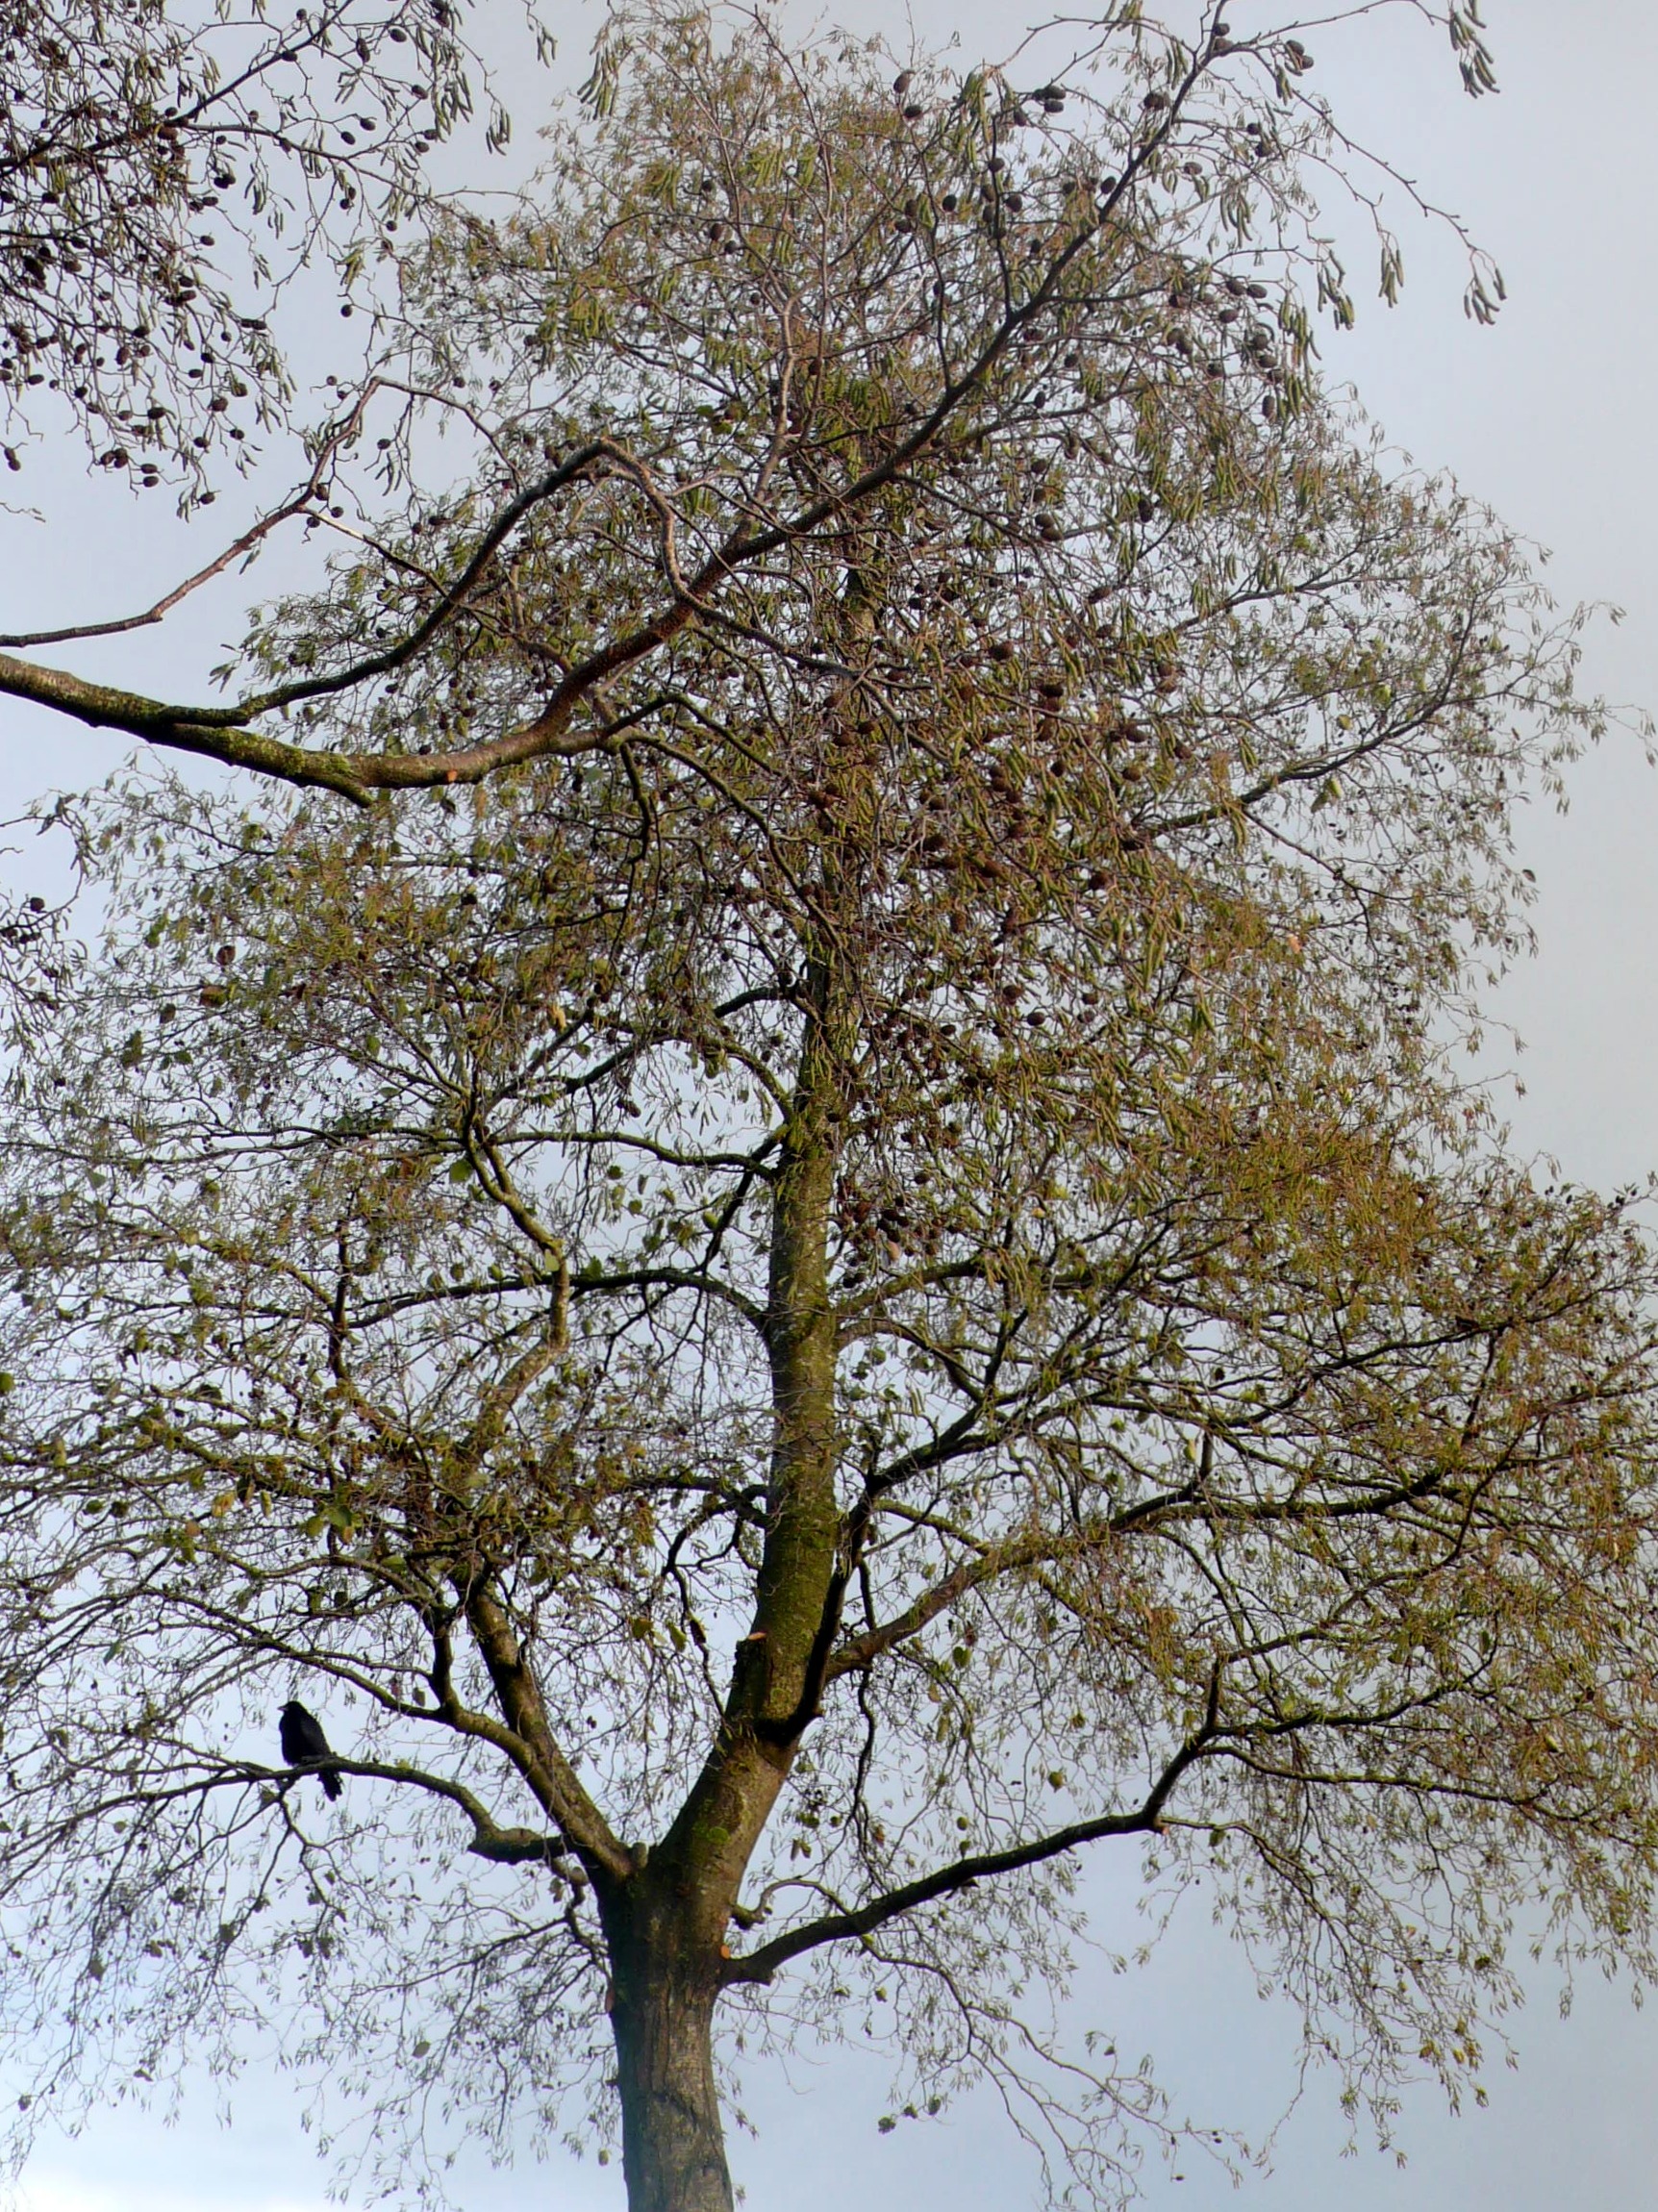
tree, nature, forest, wilderness, branch, blossom, snow, winter, plant, leaf, flower, trunk, environment, spring, birch, botany, agriculture, season, twig, leaves, outdoors, woods, branches, woodland, organic, flowering plant, woody plant, land plant, plane tree family